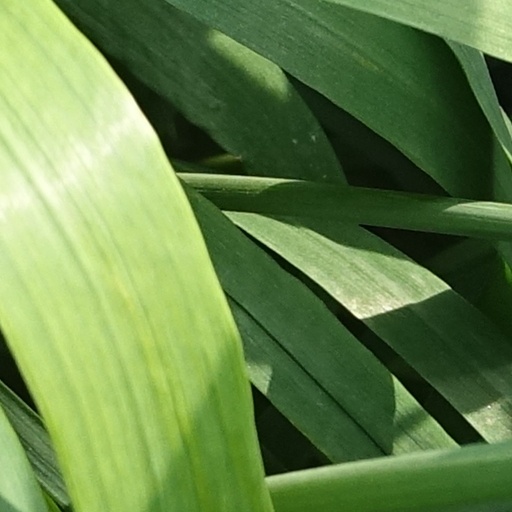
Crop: wheat